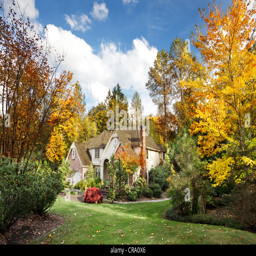
suburban home in autumn sunshine as the leaves turn orange & yellow